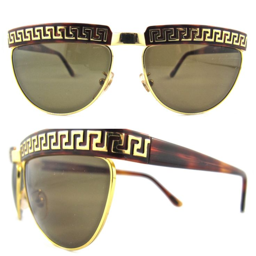
sunglasses i would die for these glasses !